Scrotal ultrasound

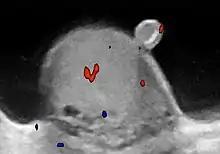
Scrotal ultrasonography with Doppler of an 85-year-old man with hydrocele, making the appendix of the testicle clearly distinctive as a 4 mm outpouching.

Four testicular appendages have been described: the appendix testis, the appendix